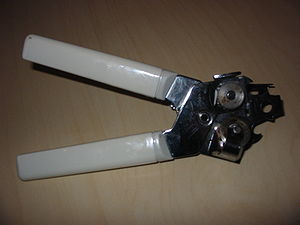
Dåseåbner / Histore
En dåseåbner er et redskab med hvilket man kan åbne en konservesdåse. Åbningen af dåsen sker langs indersiden af dåsens overkant, idet man begynder et tilfældigt sted og derefter fører dåseåbneren rundt langs kanten. Dåseåbnerens knivblad skærer sig igennem dåsens metallåg, som derved stykke for stykke åbnes eller frigøres. Processen sluttes ofte lige inden, at man er nået hele vejen rundt, idet man udnytter det sidste, uopskårne stykke til at bøje dåselåget opad.